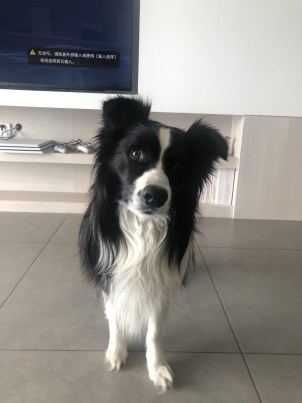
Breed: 2594-n000109-Border_collie